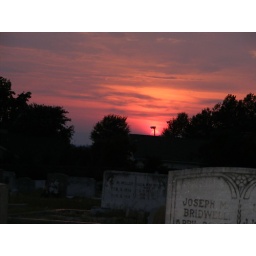
As the sun sets as a pink and orange wash in the distant sky, tombstones gleam darkly in the cemetery in the foreground.